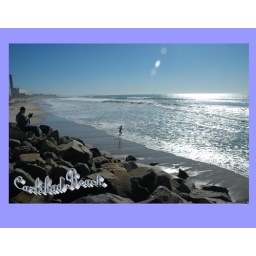
Carlsbad Beach-Patricia running into the water with George and Freckles in the foreground